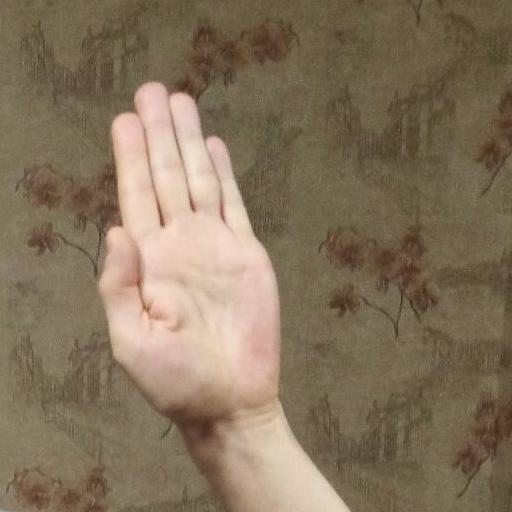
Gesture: stop